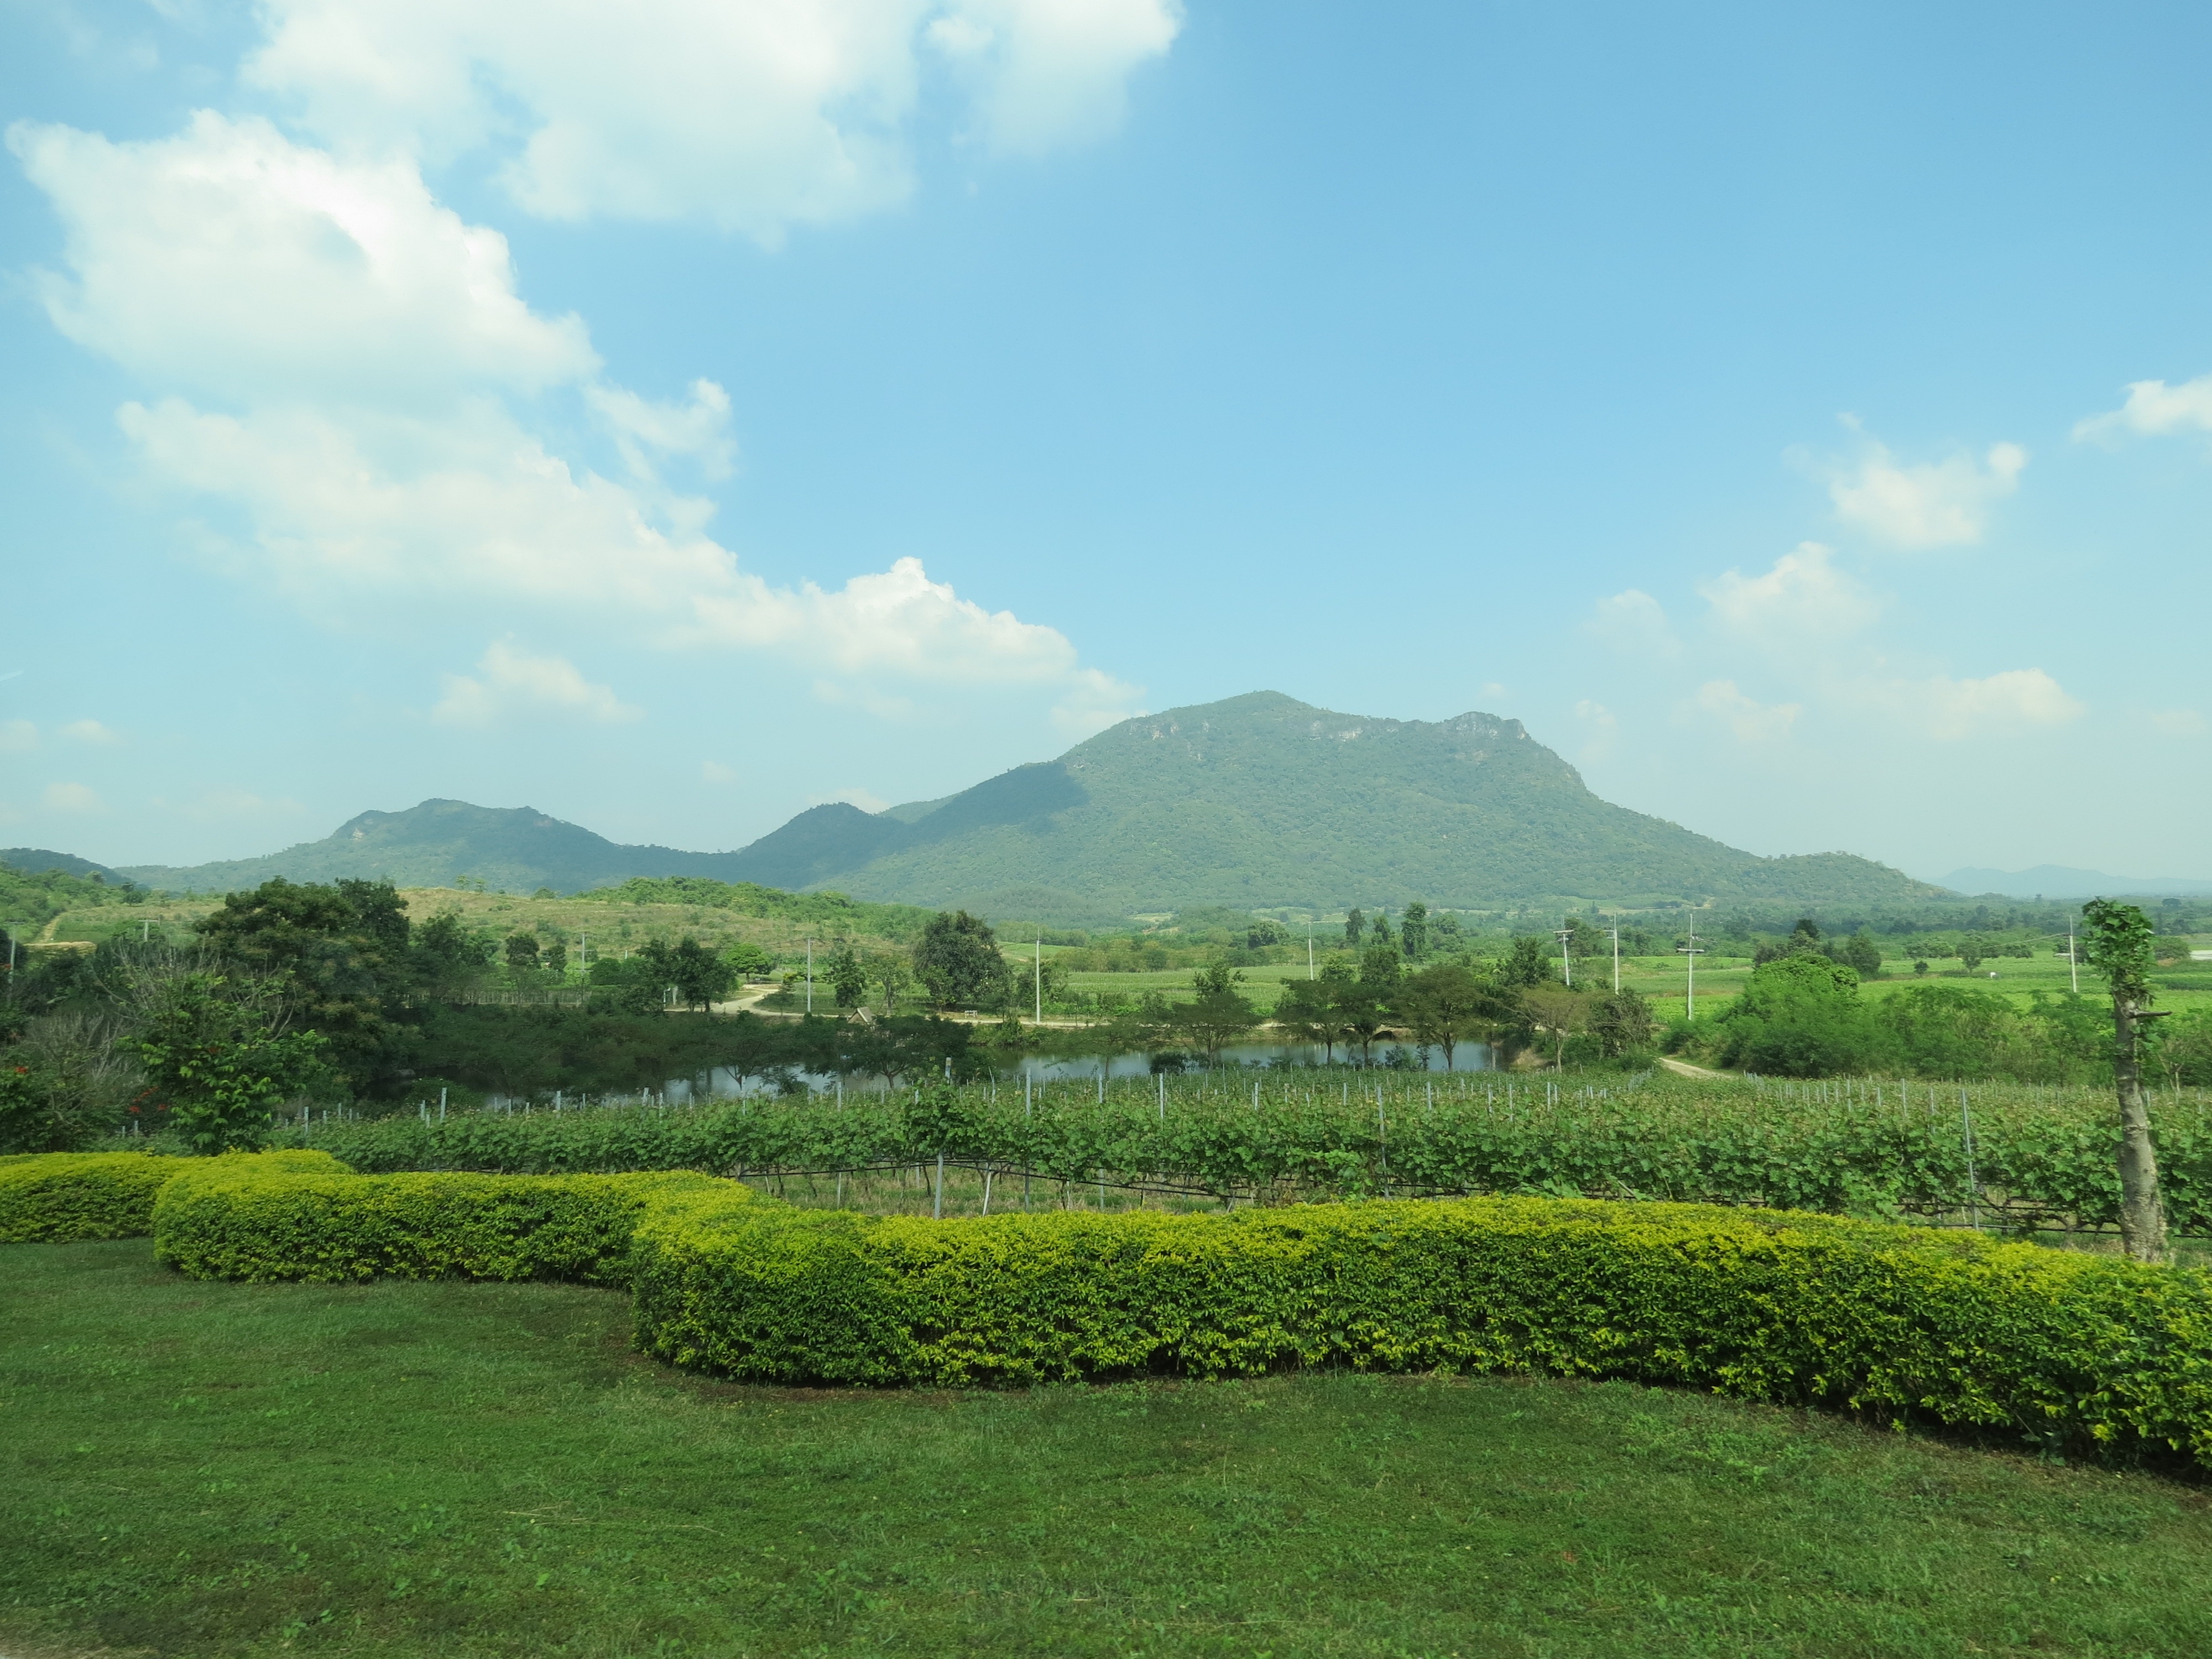
landscape, grass, mountain, sky, vineyard, field, farm, meadow, hill, flower, valley, travel, green, pasture, soil, agriculture, highland, plain, grassland, shrub, plantation, plateau, ecosystem, rural area, paddy field